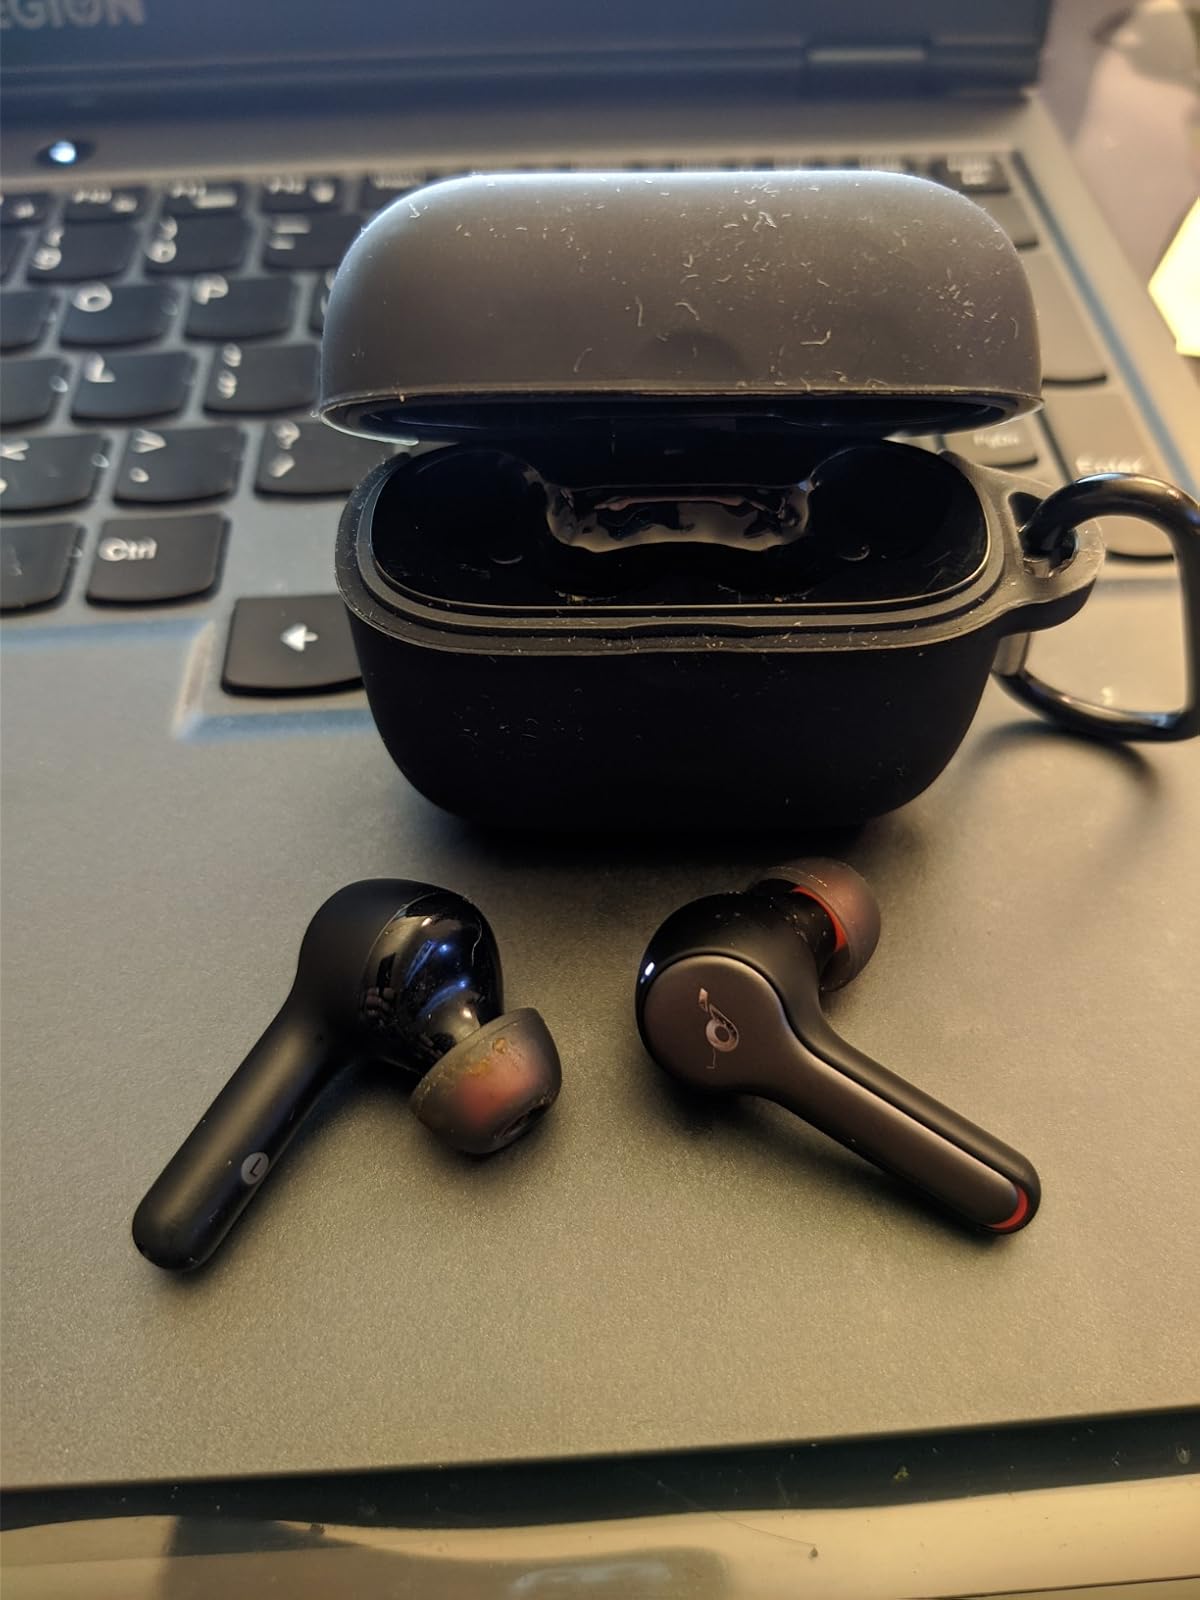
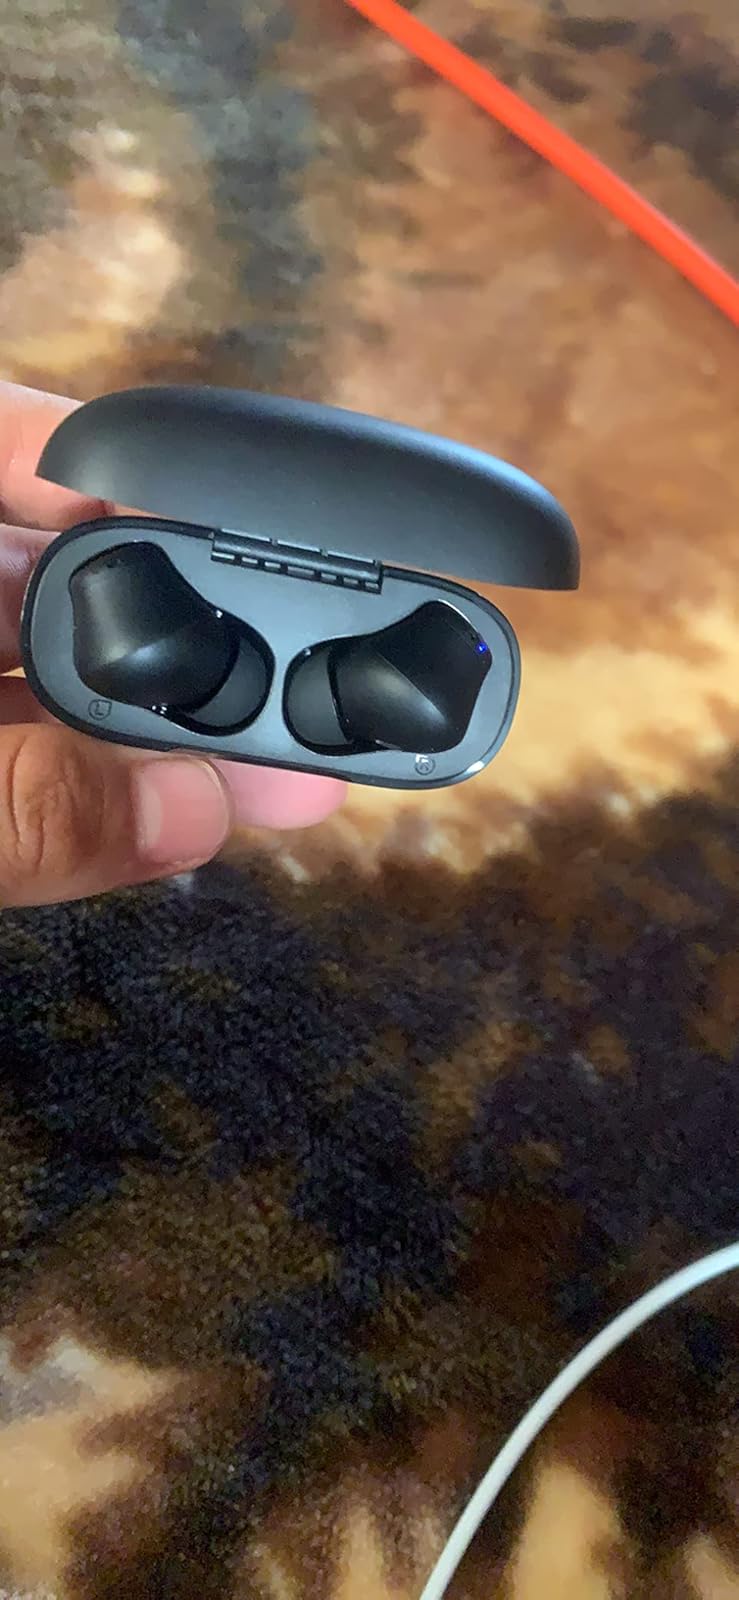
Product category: earbuds
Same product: no